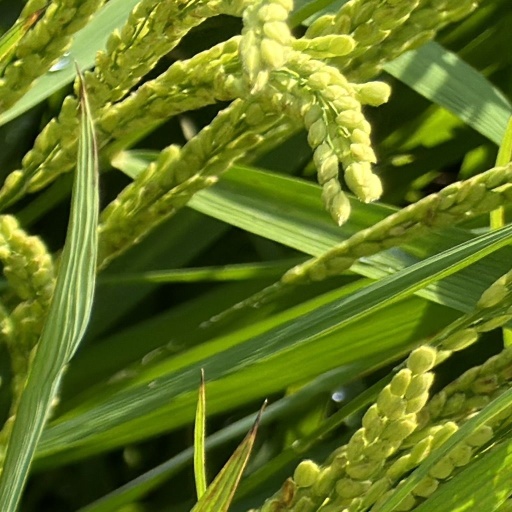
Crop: rice